Islam in Myanmar

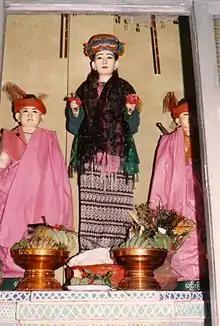
A shrine to the Shwe Hypin brothers and their mother Me Wunna at Mount Popa

Myanmar Muslims were sometimes called Pathi, and Chinese Muslims are called Panthay. Native Burmese Muslim reverts were sometimes called "Pathi", a name believed to be derived as a distortion of the Persian word "Parsi". Many settlements in the southern region of Myanmar were noted for their Muslim populations. There is some assumption amongst Pathi that the city of Pathein is named after its high Pathi population. Some also trace it a purported Muslim Indian king who ruled the city in the 13th century. However, etymologists typically trace the name to Old Mon "Kusimanagara" shorterned to "Kuthen" from the Kalyani Inscriptions. And coincidentally, Pathein is still famous for "Pathein halawa", a traditional Myanmar snack inherited from northern Indian Muslim related to halwa.